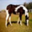
Label: horse